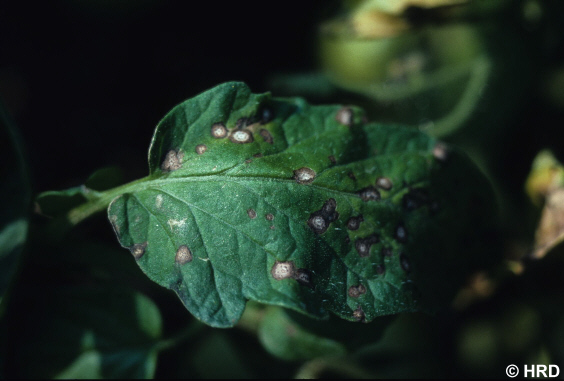
Labels: Tomato Septoria leaf spot